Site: saxony
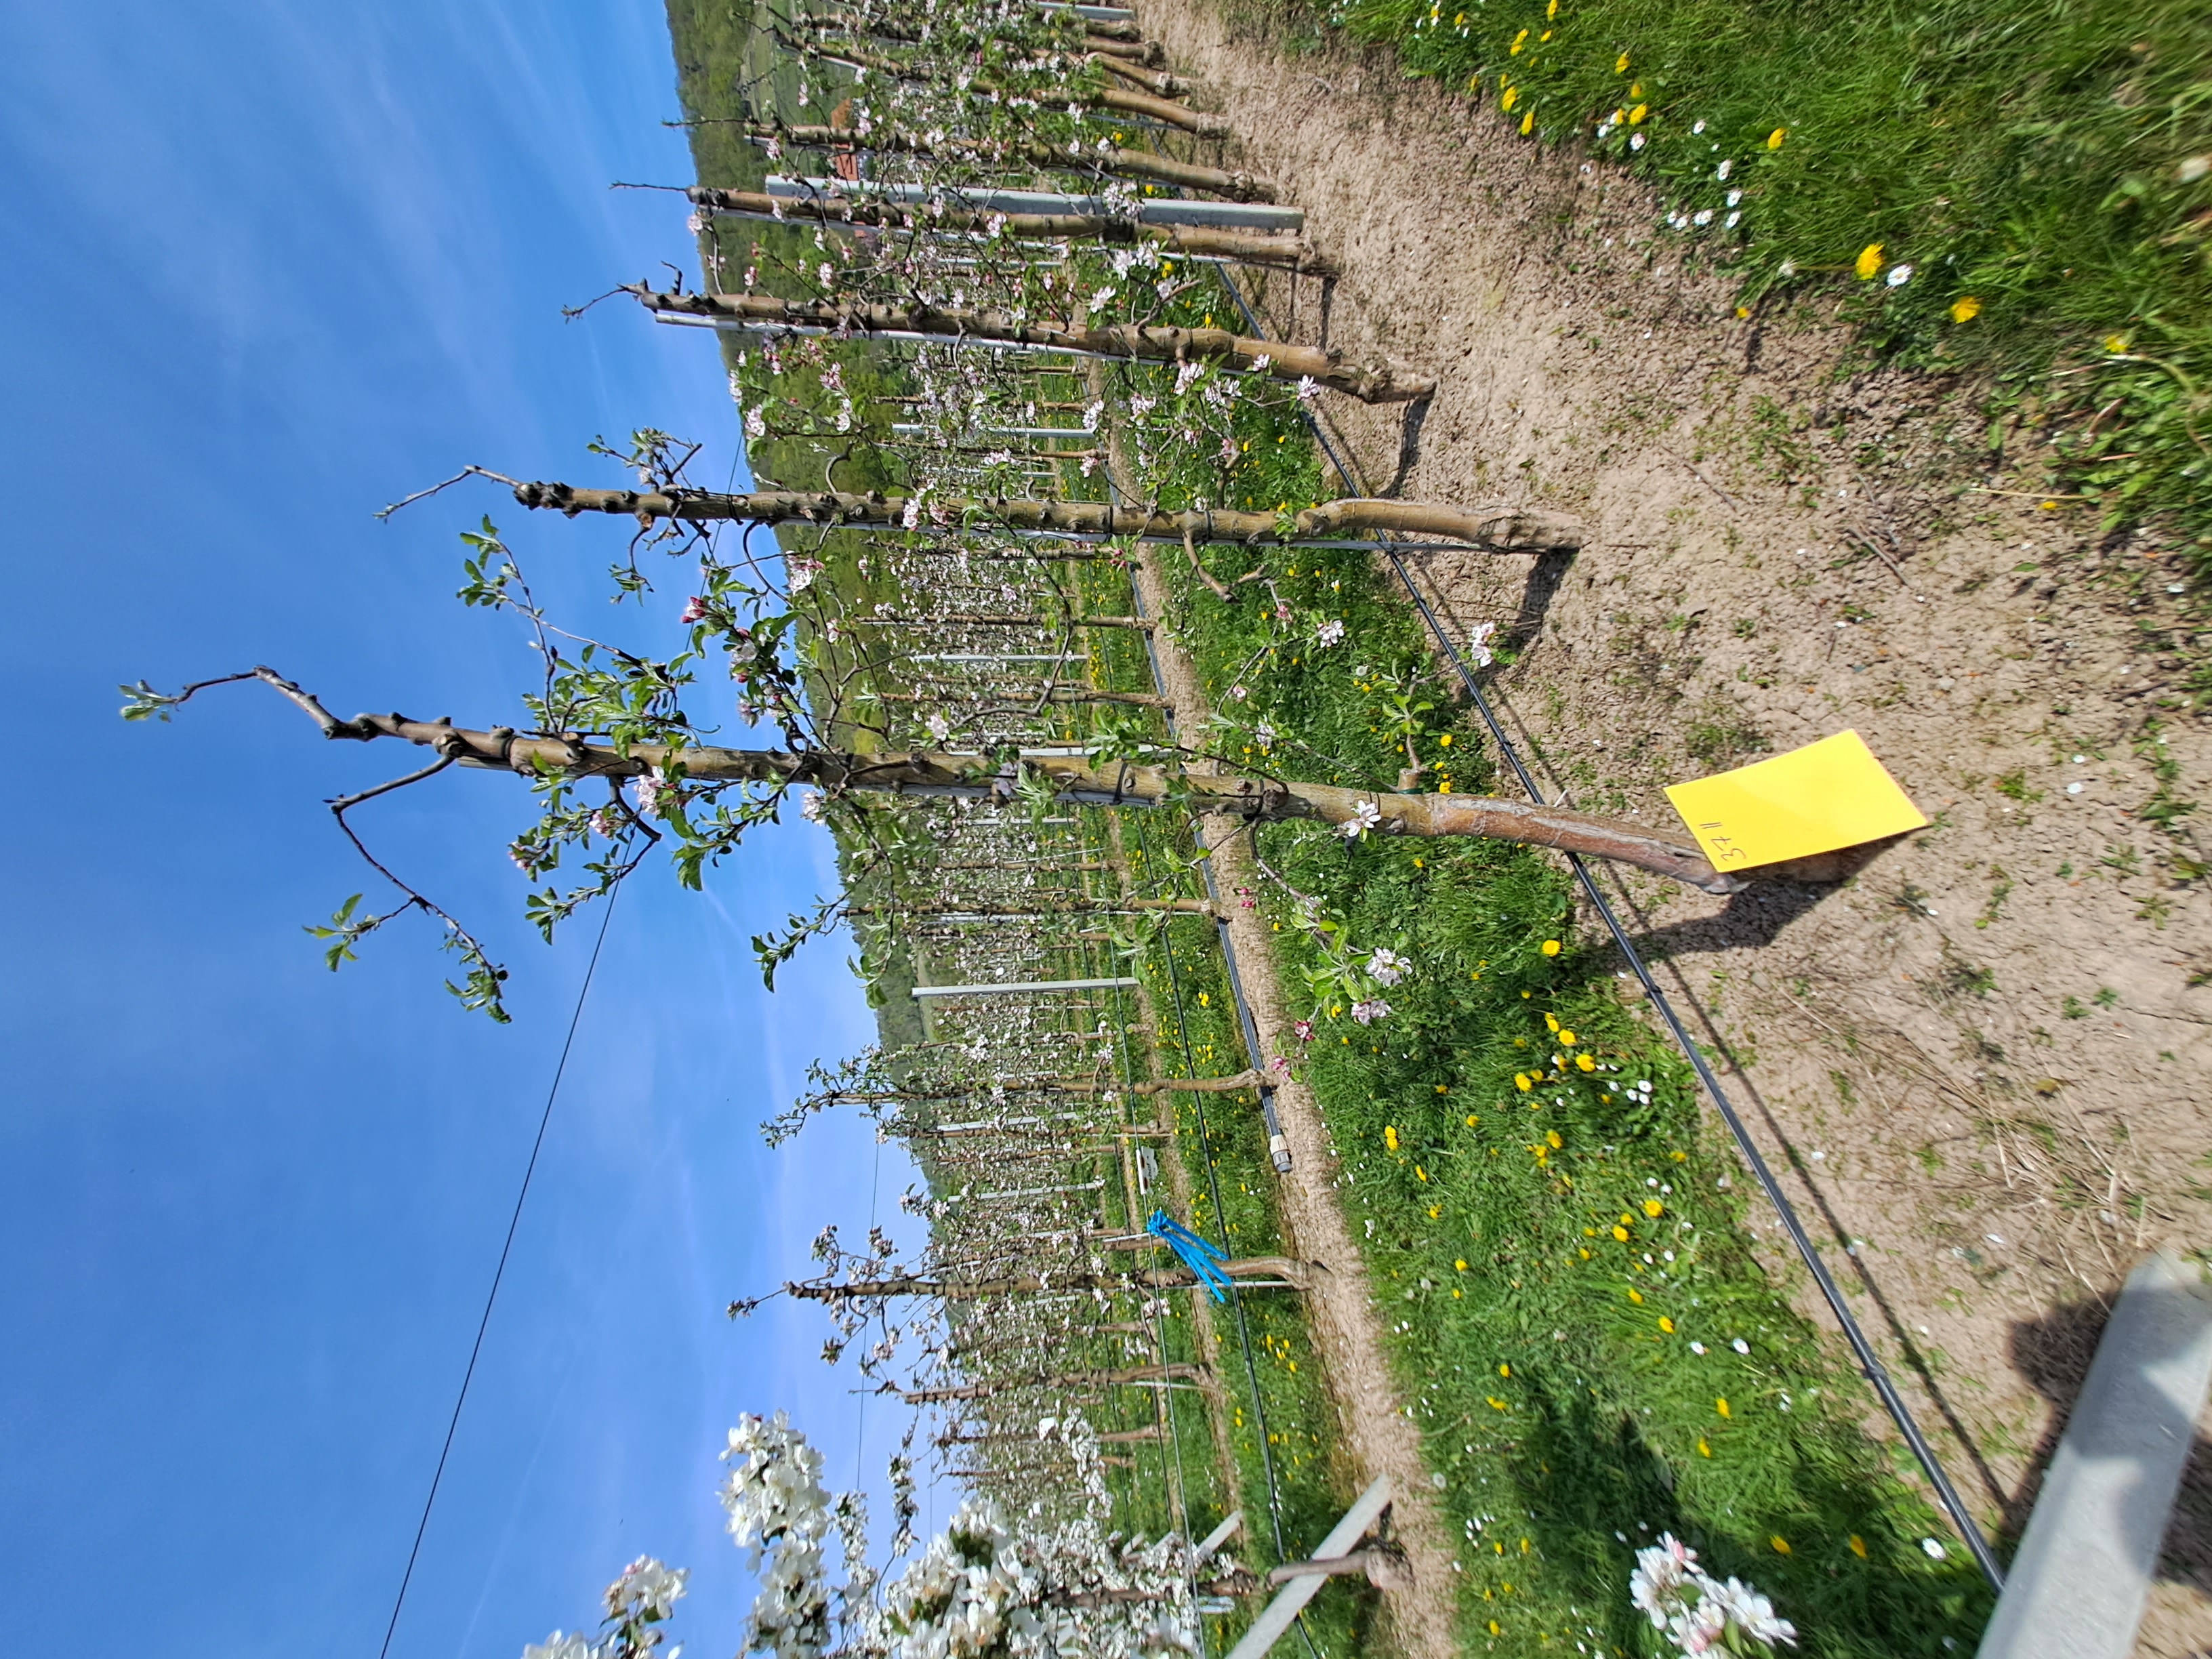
Growth stage (BBCH 65): Flowering